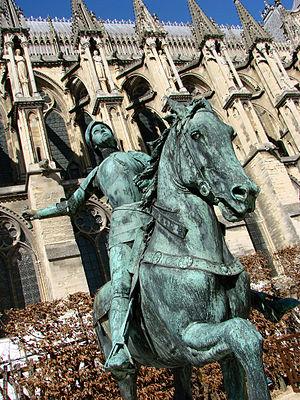
La statue de Jeanne d'Arc est une œuvre du sculpteur français Paul Dubois. Il s'agit d'une statue équestre en bronze de Jeanne d'Arc présentée au salon des artistes français en 1895.